Hurstbridge, Victoria

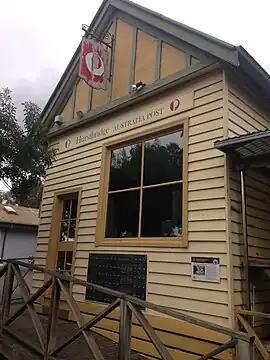
Hurstbridge Post Office

Hurstbridge is a town in Victoria, Australia, 28 km north-east of the Melbourne City Centre, located within the Shire of Nillumbik local government area. Hurstbridge recorded a population of 3,554 at the 2021 census.